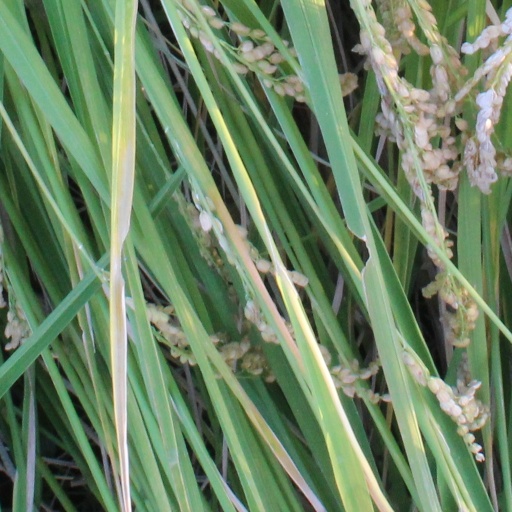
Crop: rice